Lev Loktev

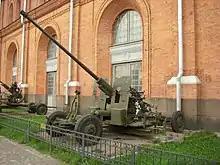
The S-60 anti-aircraft gun, one of the many works of Lev Loktev.

As Plant No.8 was evacuated to Sverdlovsk, Perm and Botkinsk in 1941, Loktev took over the post of Deputy Chief Designer in Perm, and developed what would later serve as the basis for the AZP S-60 anti-aircraft gun. He returned to Kaliningrad (now Korolyov, Moscow Oblast) in December, 1942 as Chief Designer of the Plant before becoming Deputy Director and Chief Designer at NII-58. However, with NII-58 focusing on rocketry (in which Loktev was not interested), Loktev refused to take the post.